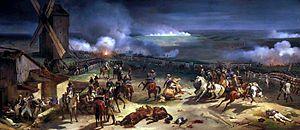
Le régiment des chasseurs d’Alsace est un régiment de cavalerie du Royaume de France, de la République française et du Premier Empire, créé en 1666.
Le régiment de Berry cavalerie est un régiment de cavalerie du Royaume de France, de la République française et du Premier Empire, créé en 1673, devenu le 26e régiment de dragons.
Le régiment de La Reine cavalerie est un régiment de cavalerie du Royaume de France créé en 1651.